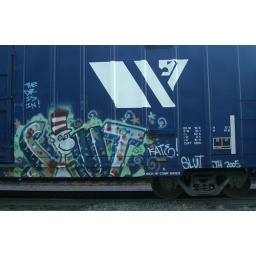
Cat in the hat train